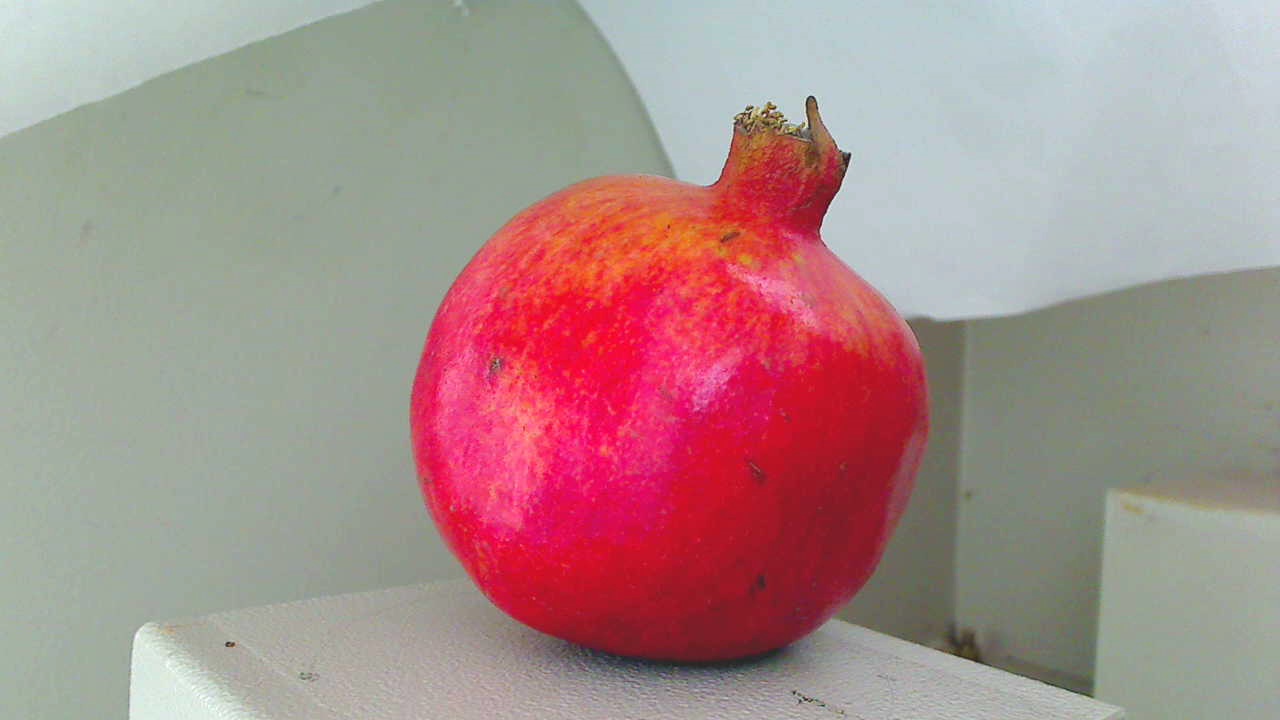
Grade: grade-2
Quality: quality-4